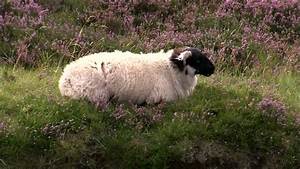
Label: pecora